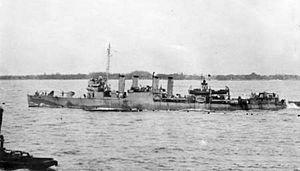
La seconde bataille de la mer de Java a été la dernière d'action navale de l'invasion des Indes orientales néerlandaises des années 1941-1942. Elle s'est déroulée le 1ᵉʳ mars 1942, deux jours après la première bataille de la mer de Java. Ce fut la fin de la présence navale alliée dans les indes néerlandaises, laissant la voie libre aux forces japonaises pour conquérir le restant des colonies hollandaises.
L'USS Pope (DD-225) est un destroyer de classe Clemson mis en service dans l'United States Navy dans les années 1920.